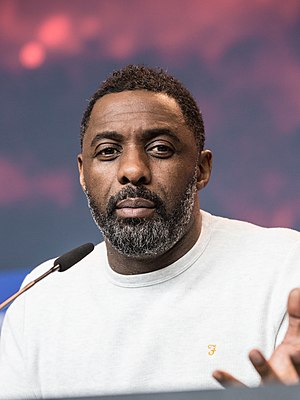
Idris Elba
Idrissa Akuna Elba er en engelsk skuespiller, bedst kendt for sin rolle som Stringer Bell i HBO-serien The Wire og sin rolle som Heimdall i Thor.